John Harris (footballer, born 1917)

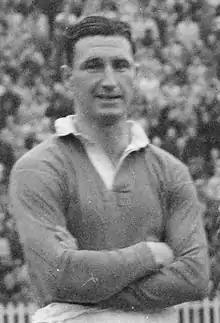
Harris in a Chelsea team photo, November 1947

John Harris (30 June 1917 – 24 July 1988) was a Scottish footballer nicknamed "Gentleman John".